Bembo

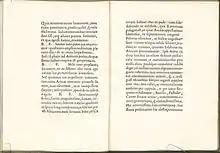
A page spread from "De Aetna", the model for Bembo

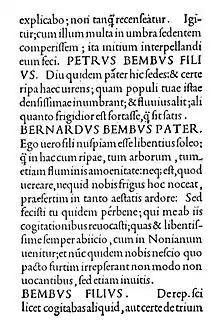
Text sample from "De Aetna"

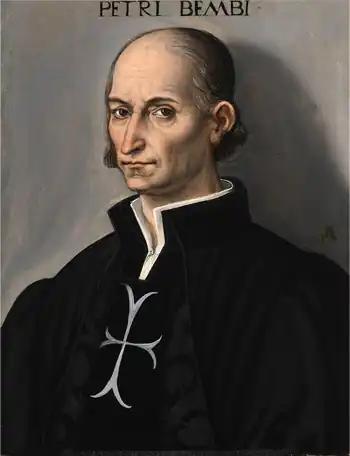
Pietro Bembo in the mid-1530s, painted by Lucas Cranach the Younger

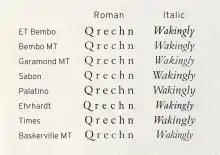
Comparison of two digitisations of Bembo in some of its more distinctive characters, with some other common book fonts.

The regular (roman) style of Bembo is based on Griffo's typeface for Manutius. Griffo, sometimes called Francesco da Bologna (of Bologna), was an engraver who created designs by cutting punches in steel. These were used as a master to stamp matrices, the moulds used to cast metal type.